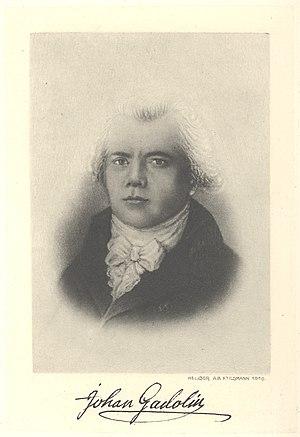
Johan Gadolin (1760 - 1852) chimiste finnois Русский: Юхан (Иоганн) Гадолин (1760 г. - 1852 г.) финский химик Suomi: Johan Gadolin (1760 - 1852) suomalainen kemisti, fyysikko ja mineralogi
Johan Gadolin était un chimiste finlandais.